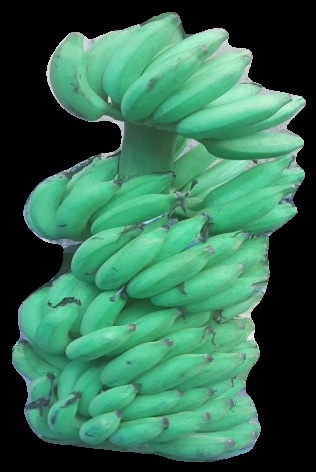
Variety: elakki-bale
Grade: grade2